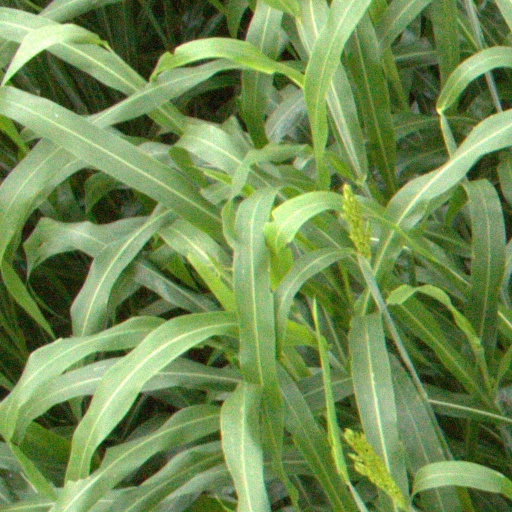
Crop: sorghum